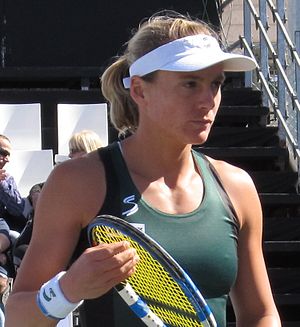
Sybille Bammer
Sybille Bammer er en professionel tennisspiller fra Østrig.